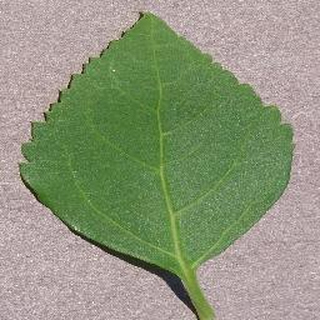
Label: healthy_cherry